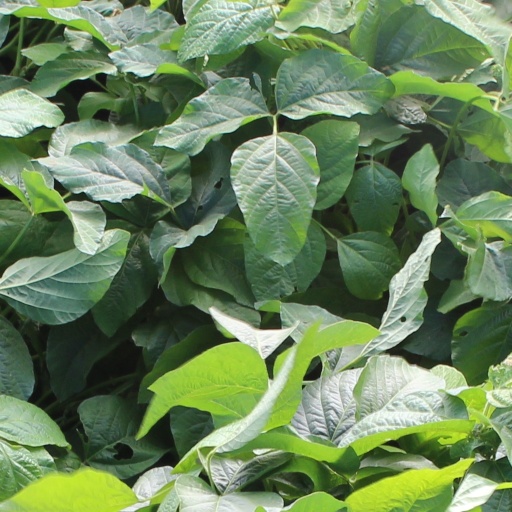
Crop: soybean